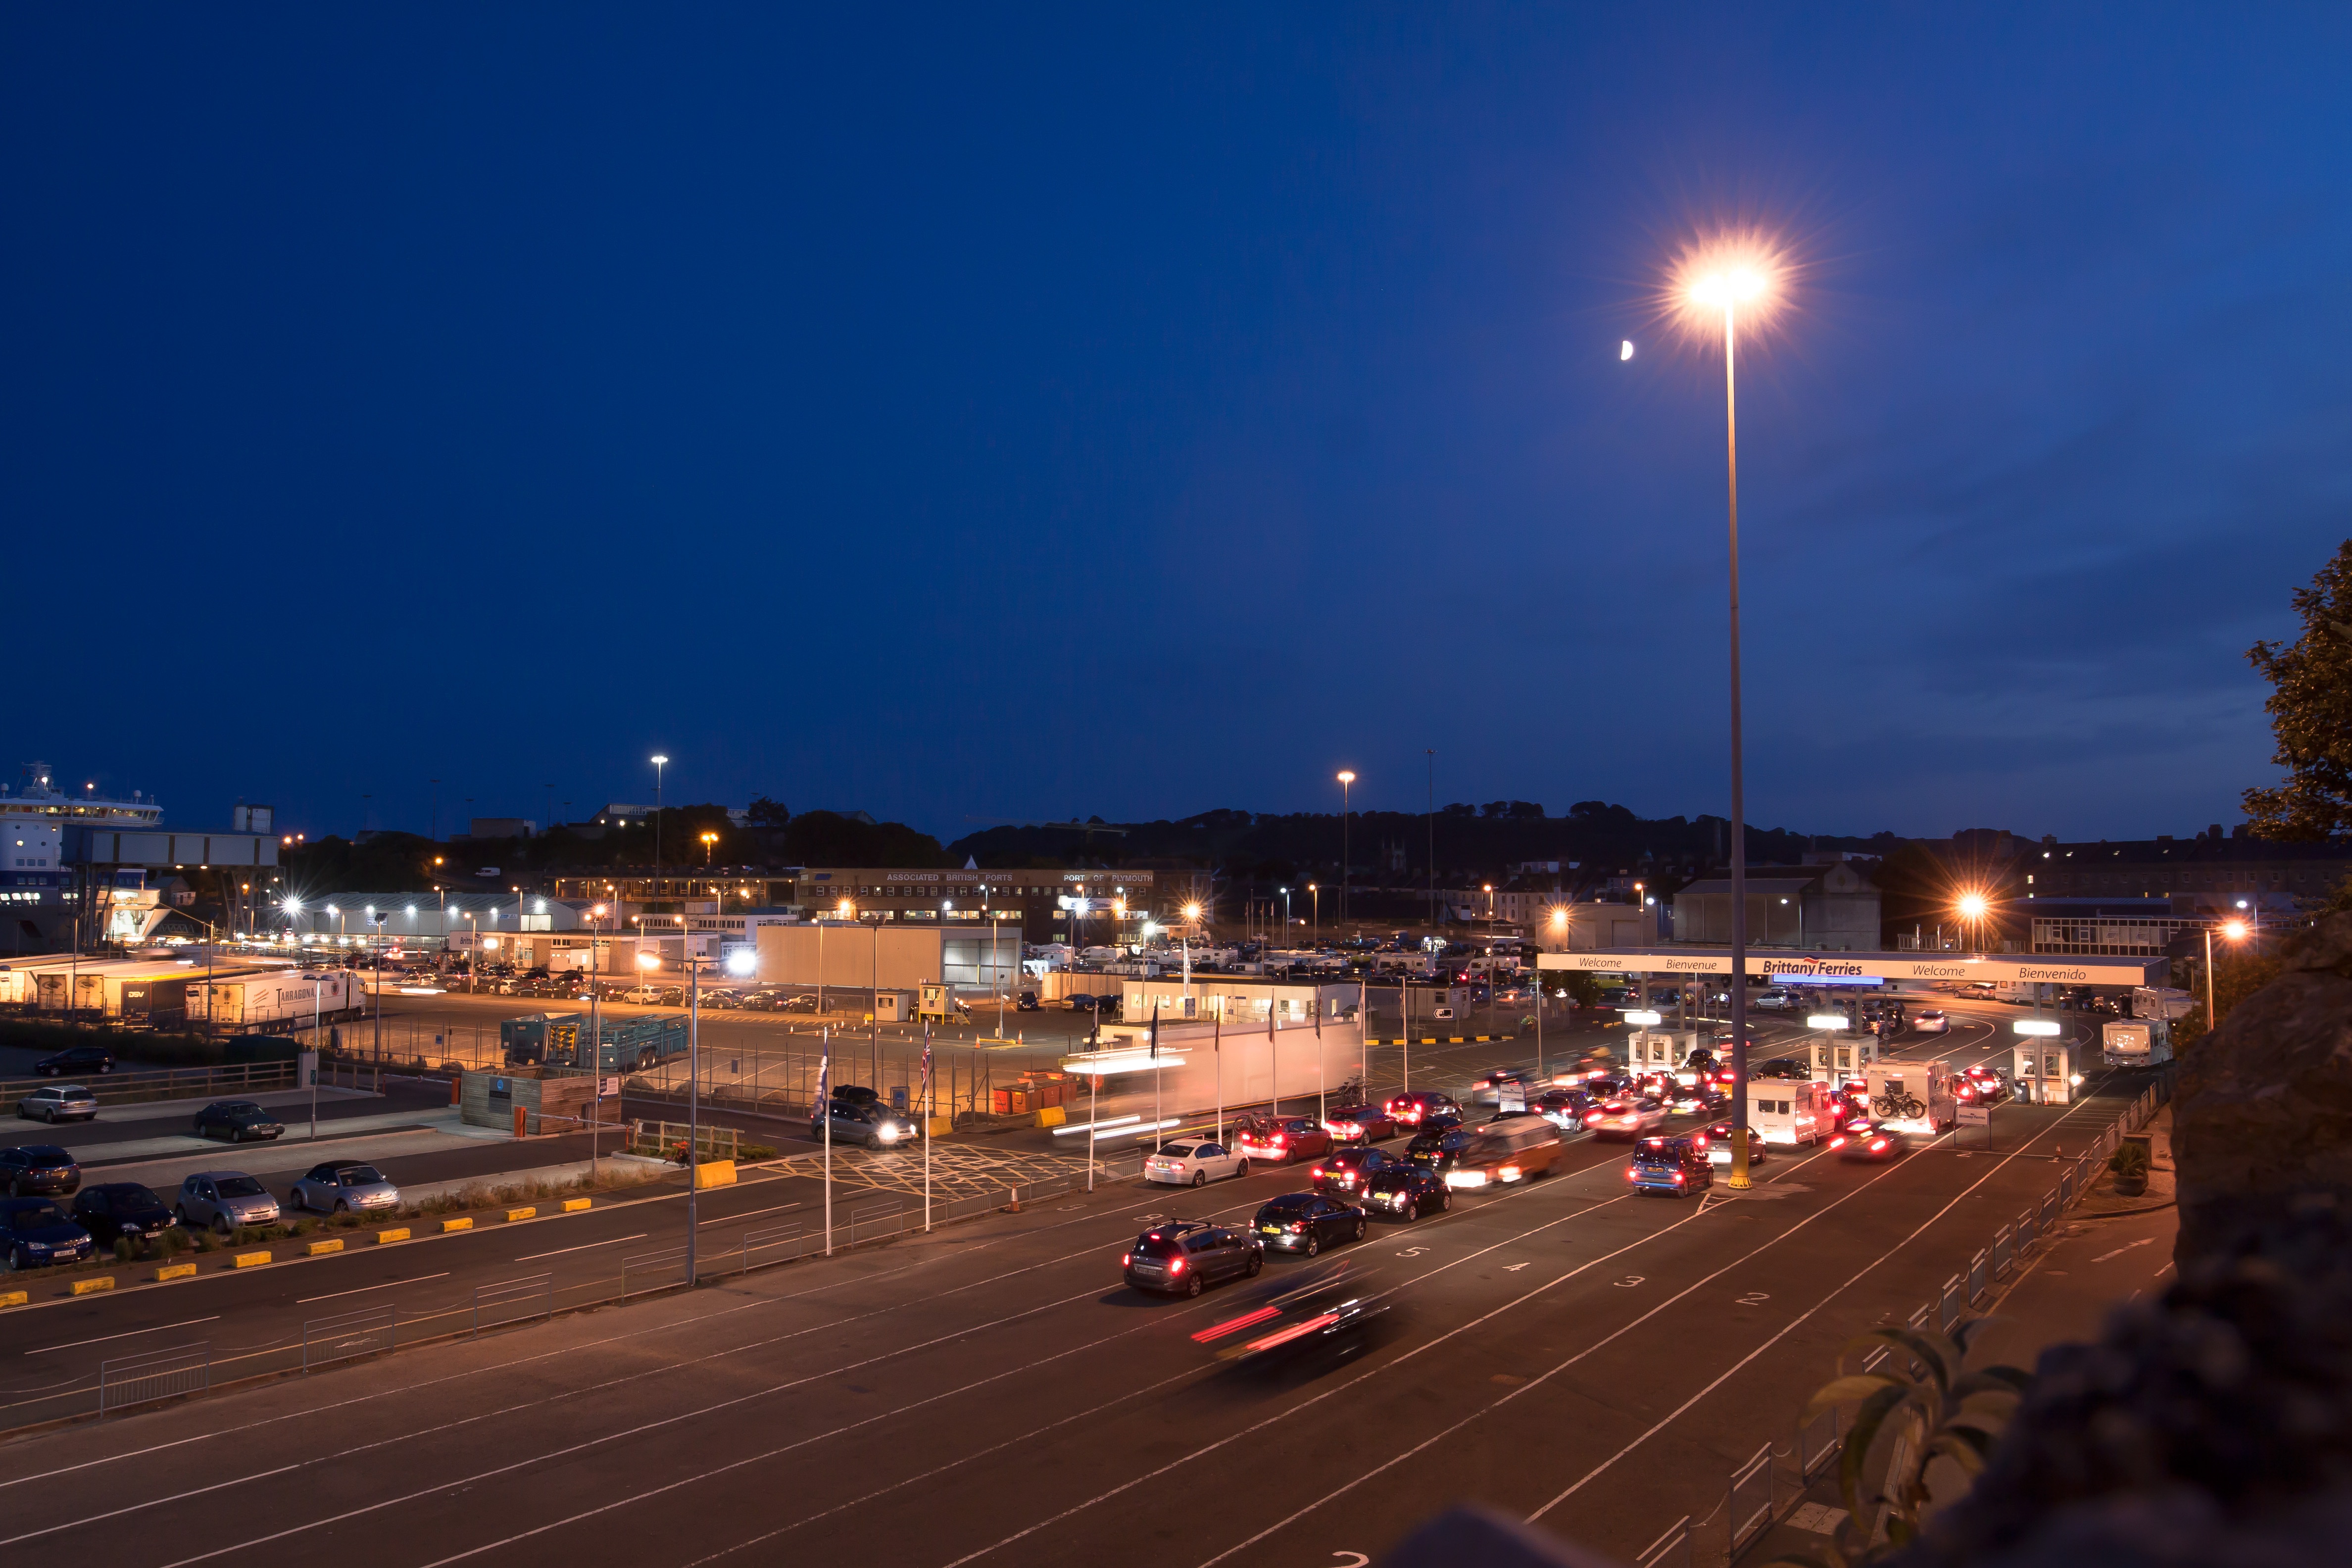
light, structure, skyline, night, ship, cityscape, dusk, transport, evening, truck, holiday, street light, port, lighting, moon, stadium, illuminated, jam, england, ferry, lights, holidays, autos, motion blur, plymouth, shipping, pkw, vehicles, loading, continental ferry